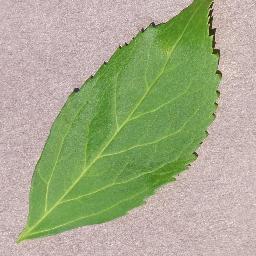
Label: Cherry___healthy